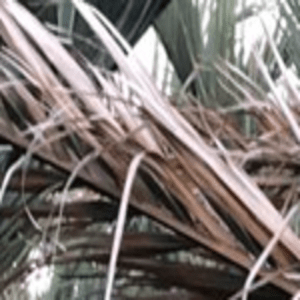
Label: Potassium Deficiency